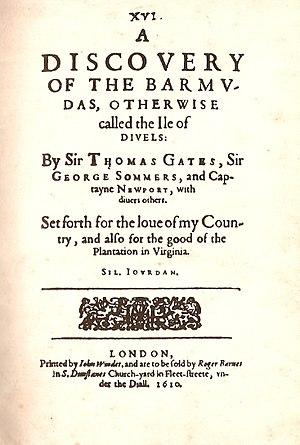
Le Sea Venture est un navire anglais du XVIIᵉ siècle, faisant partie de la Troisième mission d'approvisionnement de la colonie de Jamestown, qui fait naufrage aux Bermudes en 1609. C'est le navire amiral, de 300 tonnes, construit pour cette mission par la London Company, et un navire très inhabituel pour son temps, puisqu'il est le premier navire marchand single timbered; c'est aussi le premier navire d'émigration dédié. Le naufrage du Sea Venture est largement considéré comme la source d'inspiration de l’œuvre de William Shakespeare, la Tempête.